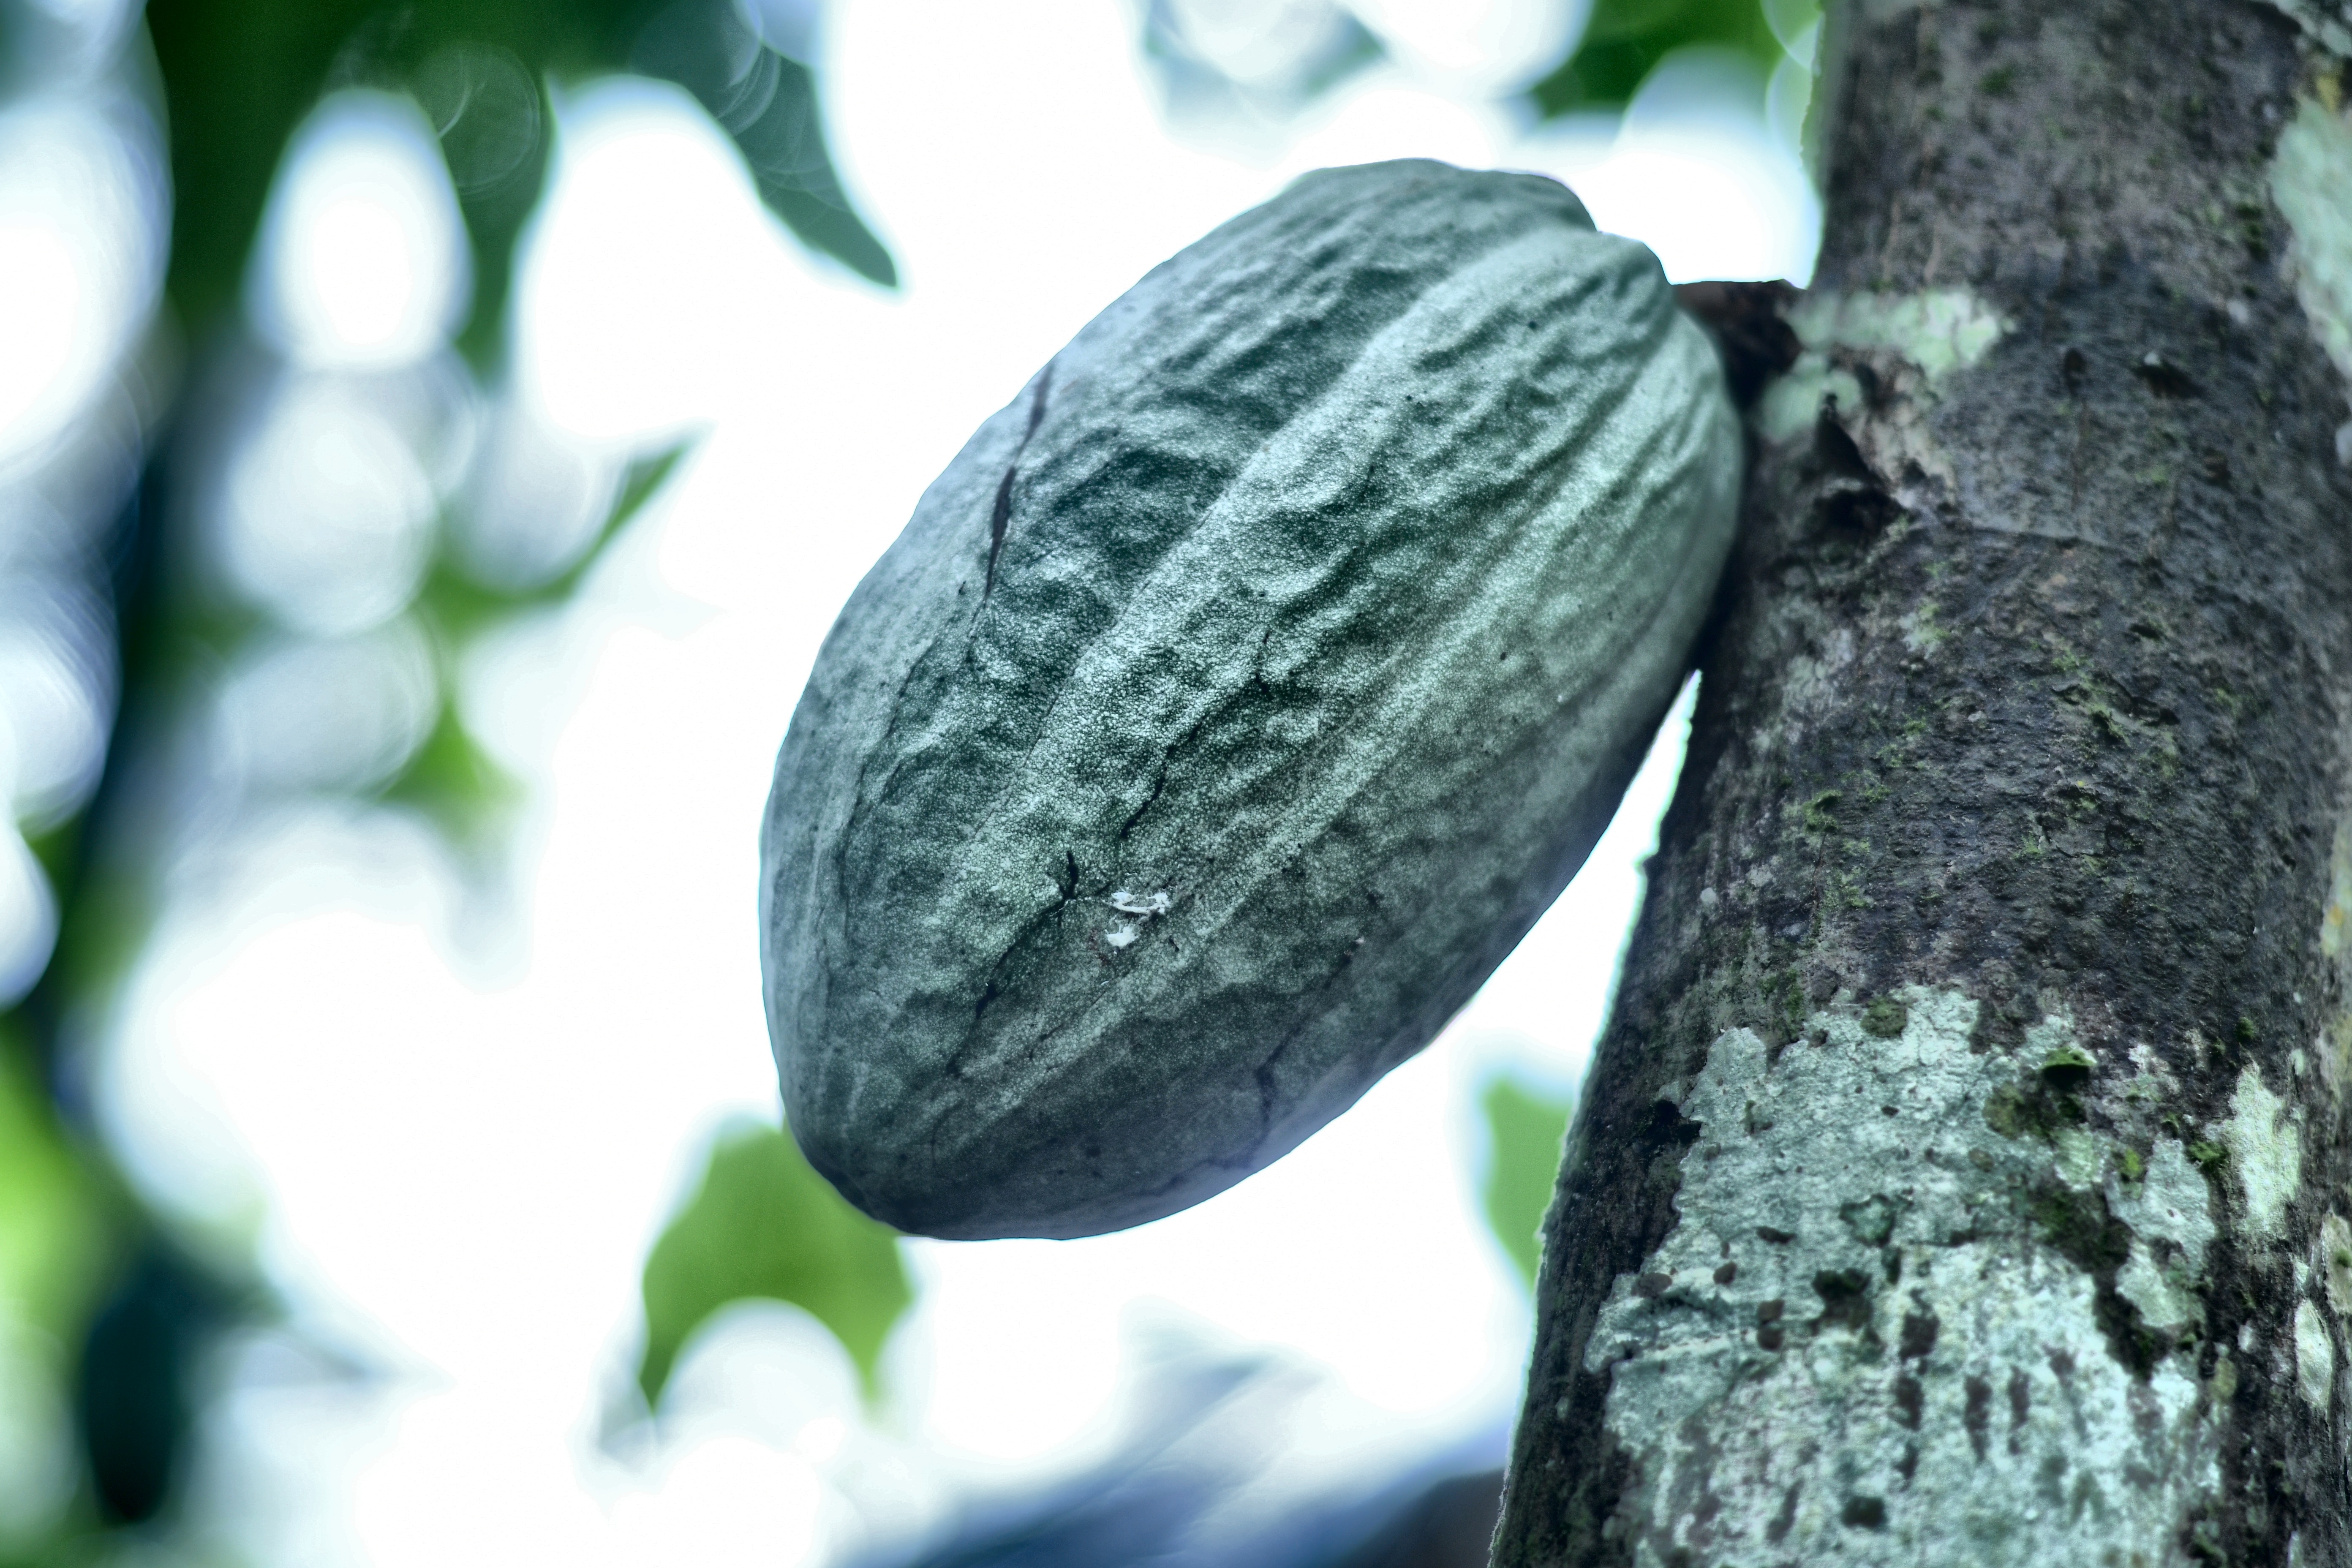
Maturity: unmature
Variety: Guiana